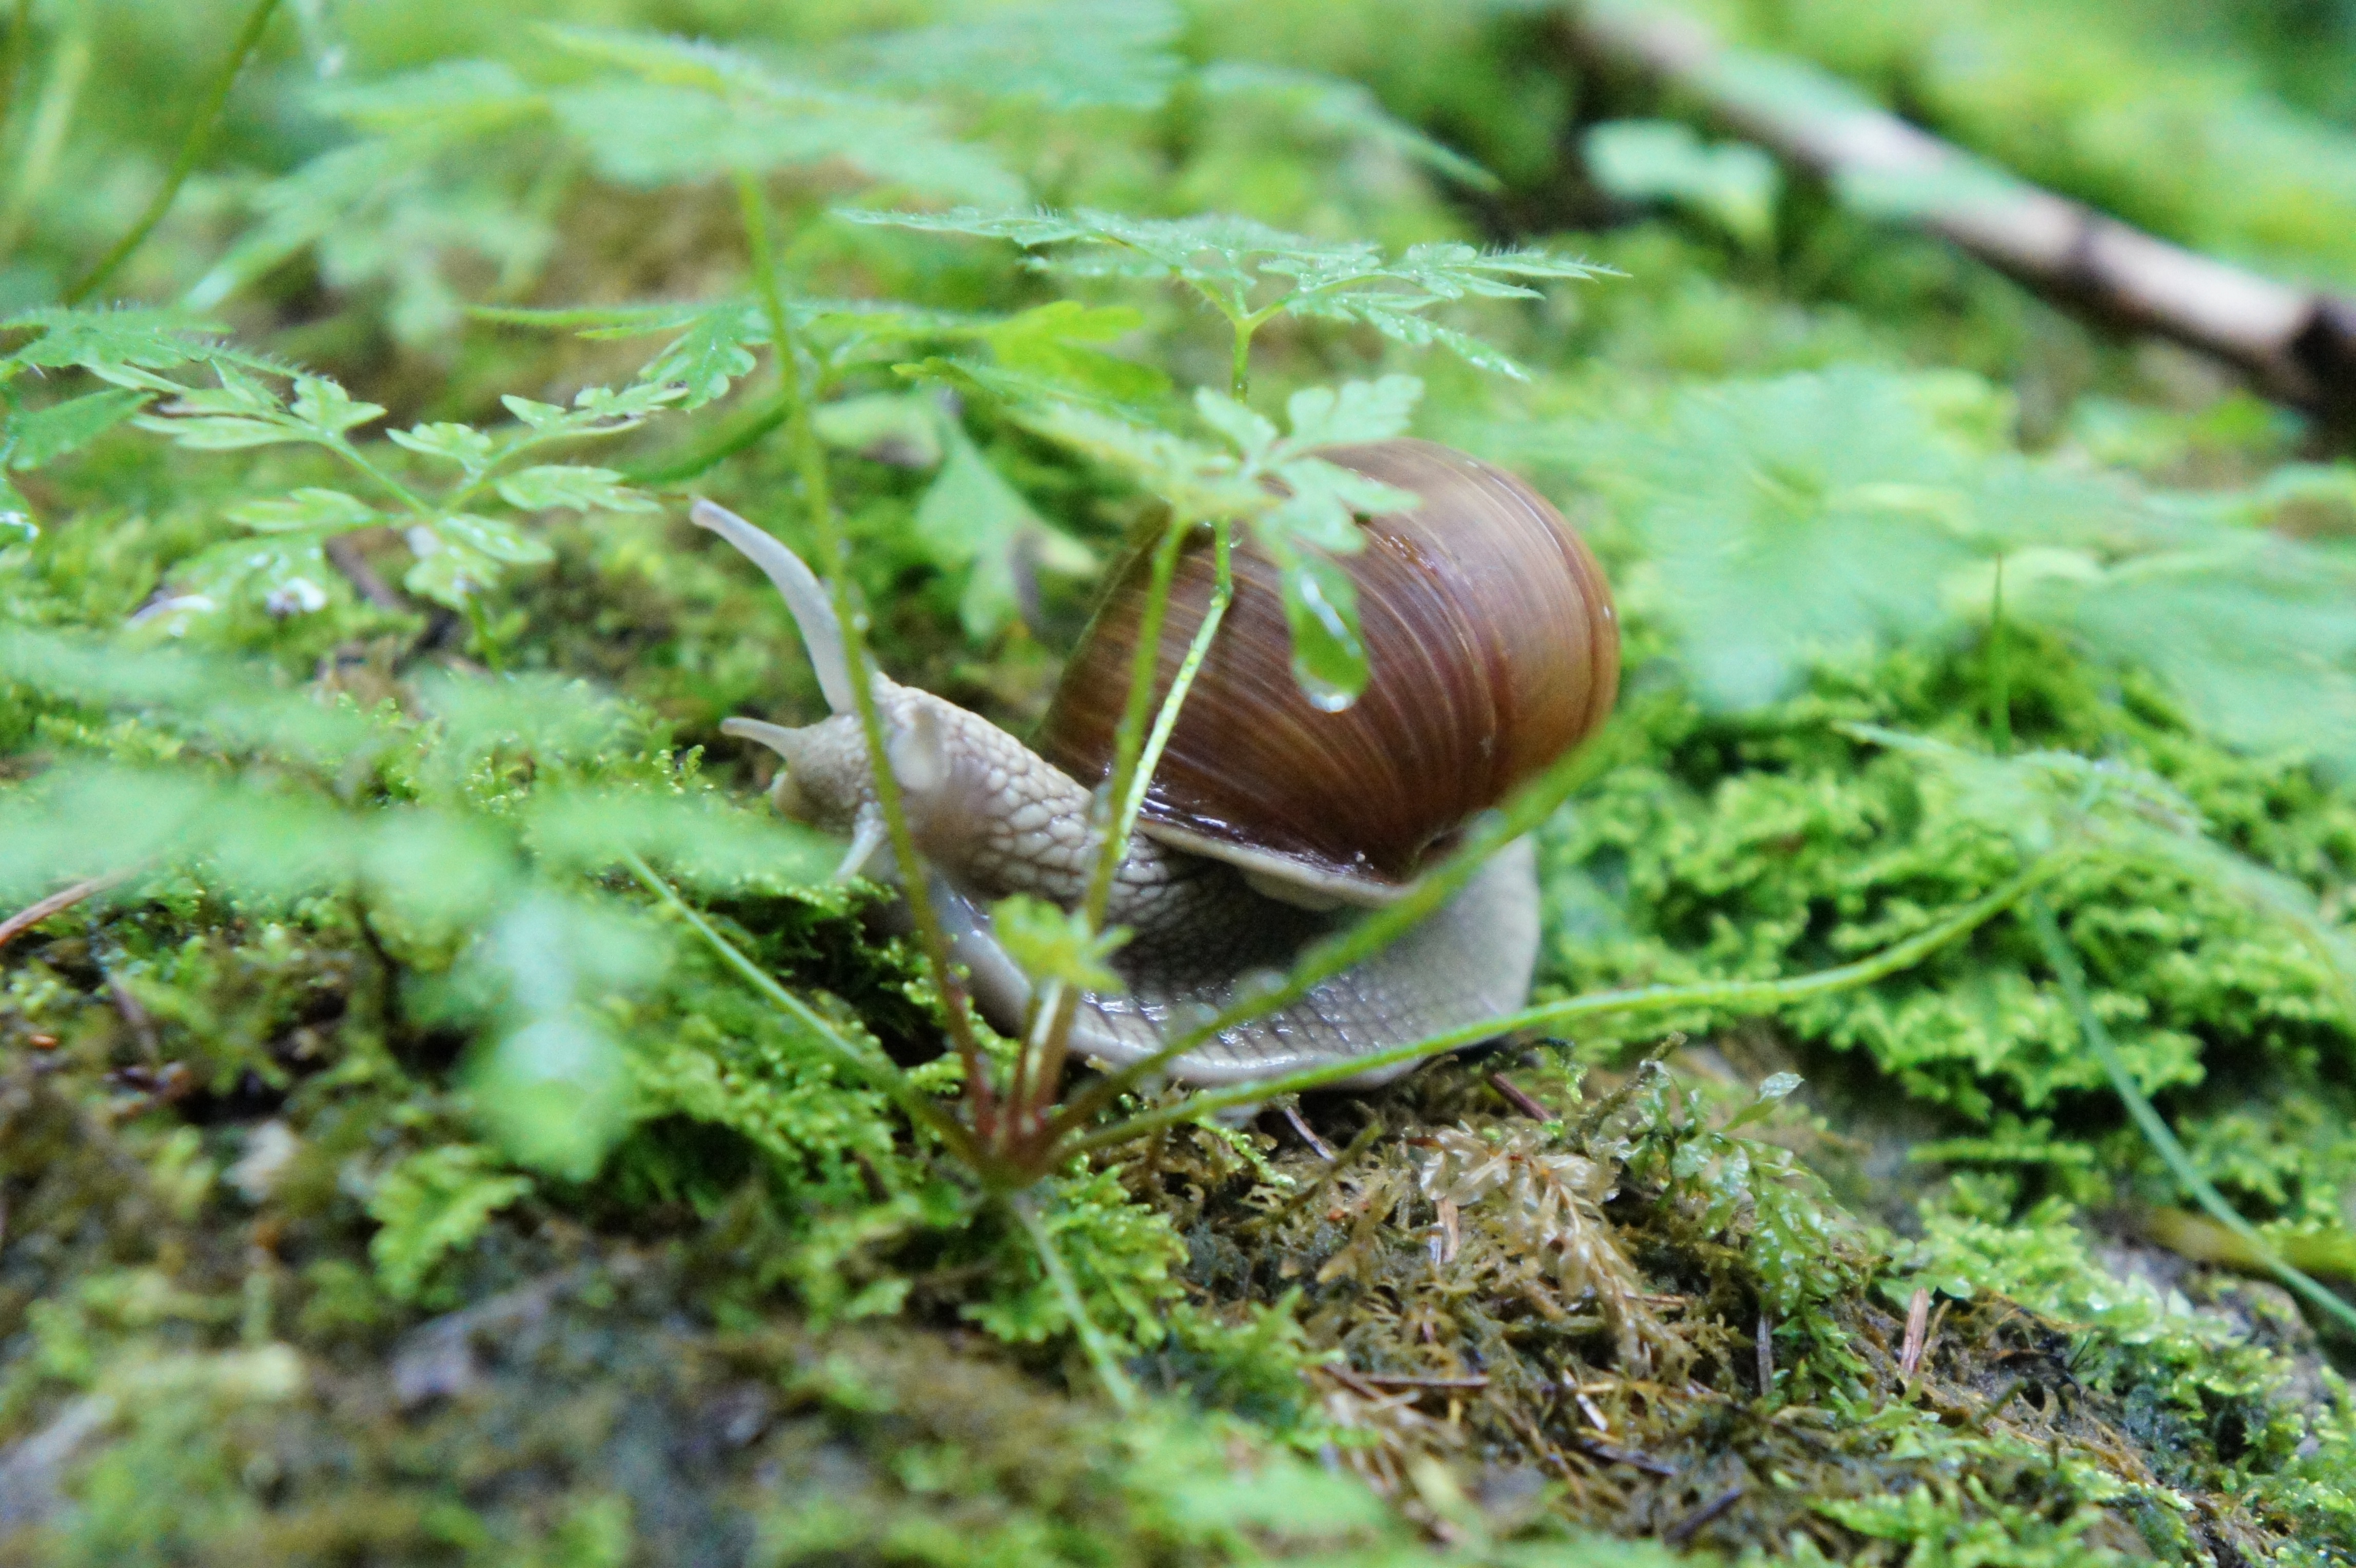
nature, flower, animal, wildlife, green, fauna, shell, invertebrate, crawl, snail, woodland, slug, macro photography, slowly, snails and slugs